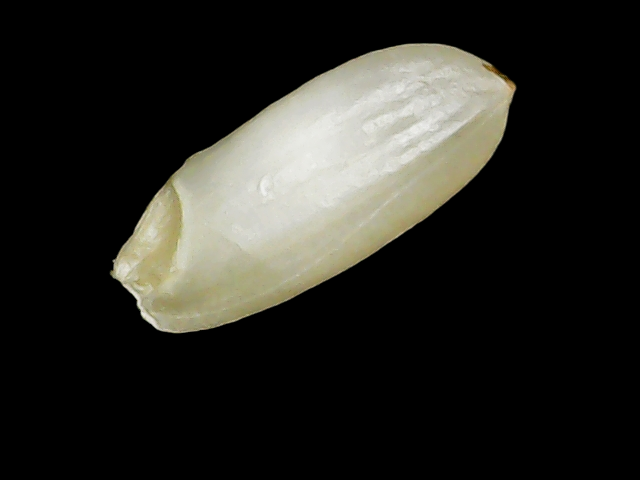
Rice variety: Binadhan10